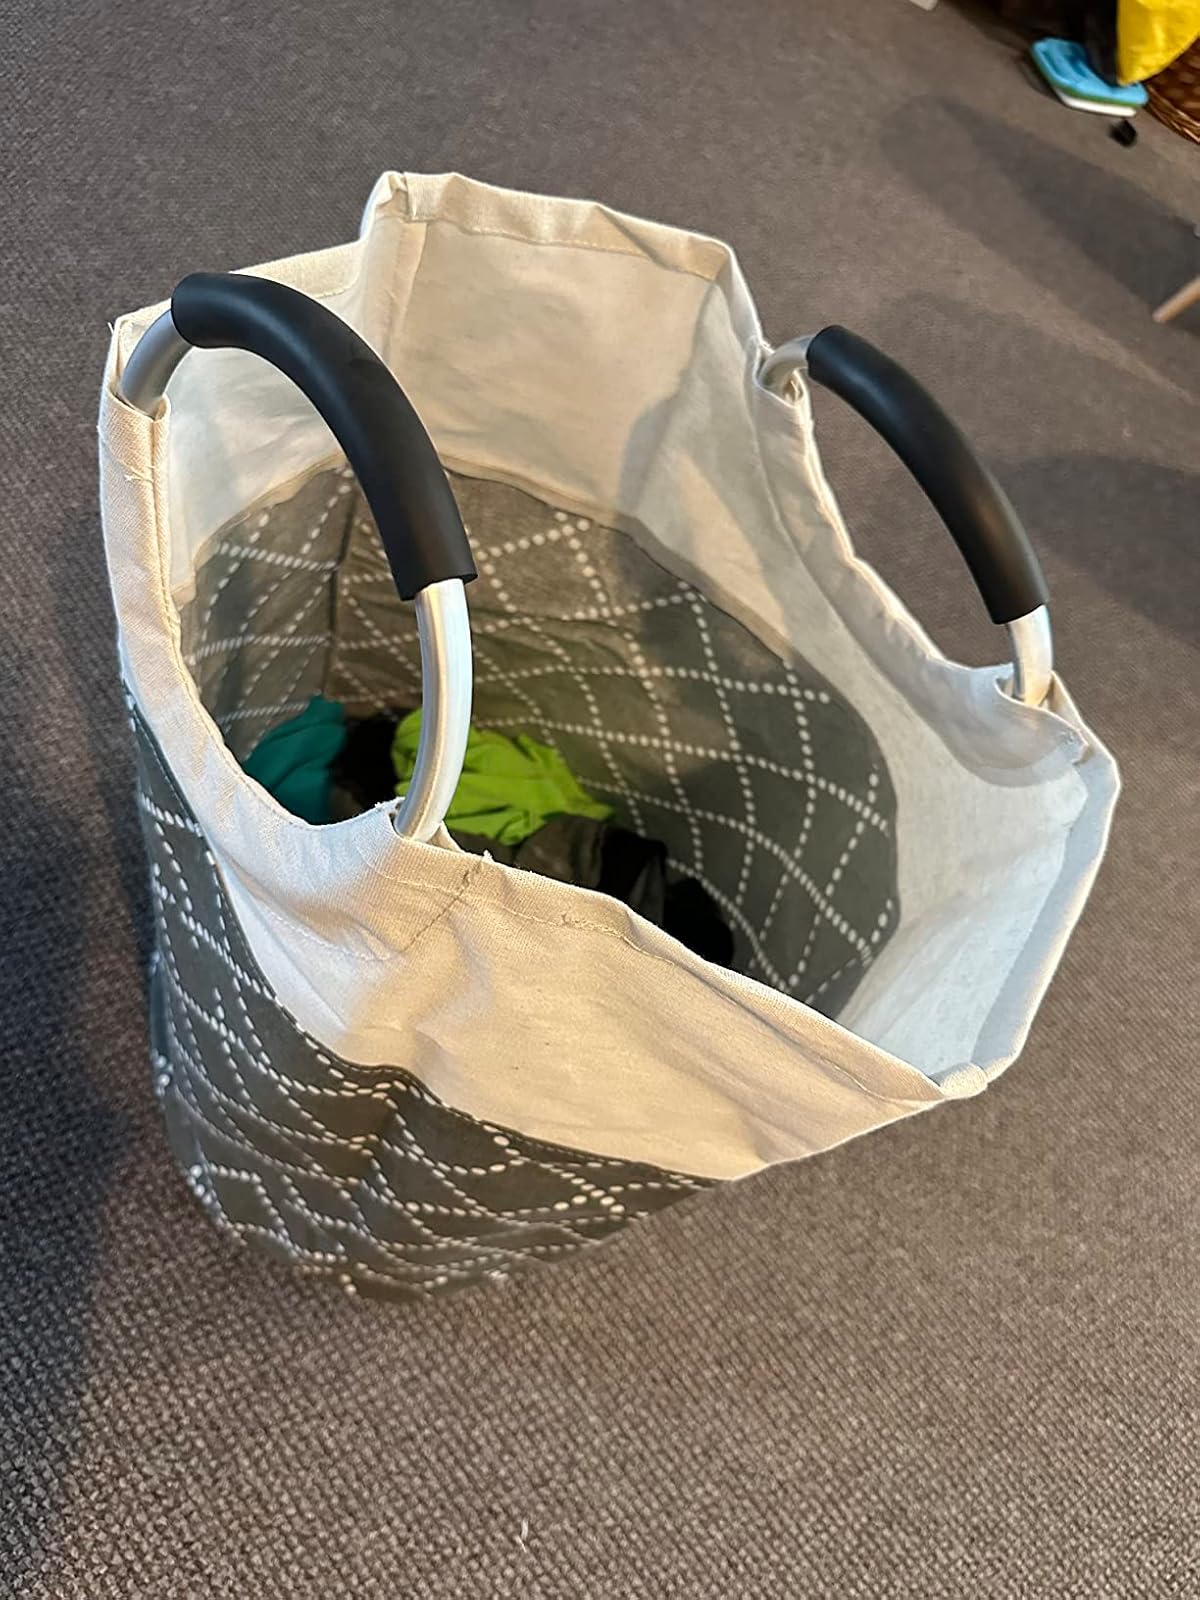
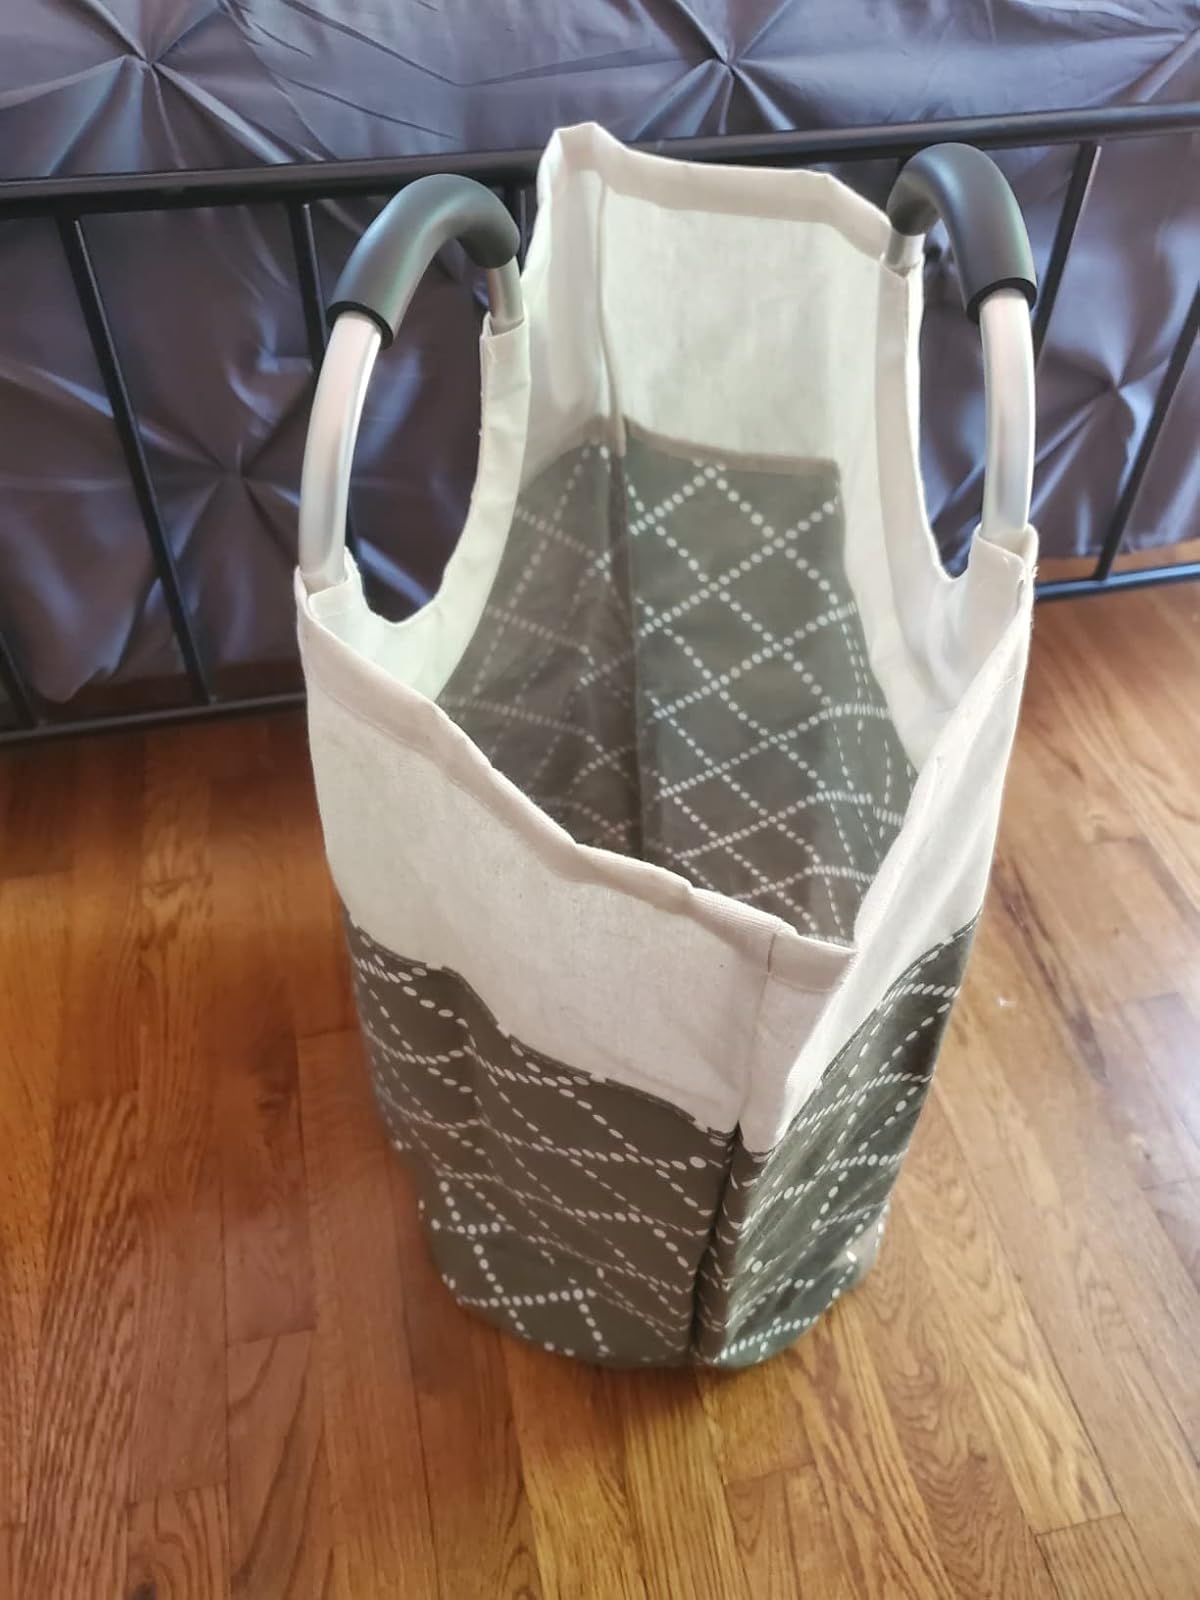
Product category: items_hamper
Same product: yes